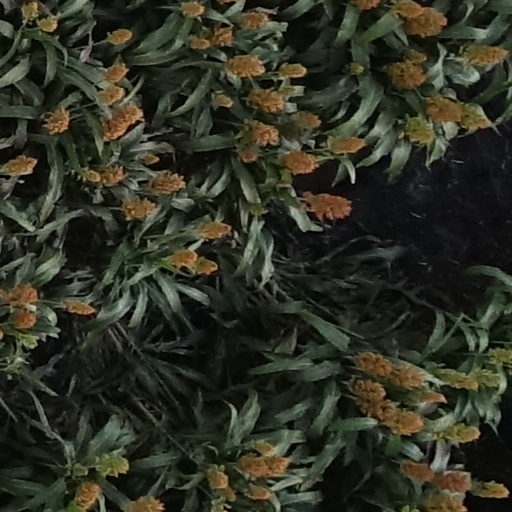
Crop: sorghum